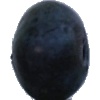
Label: blueberry